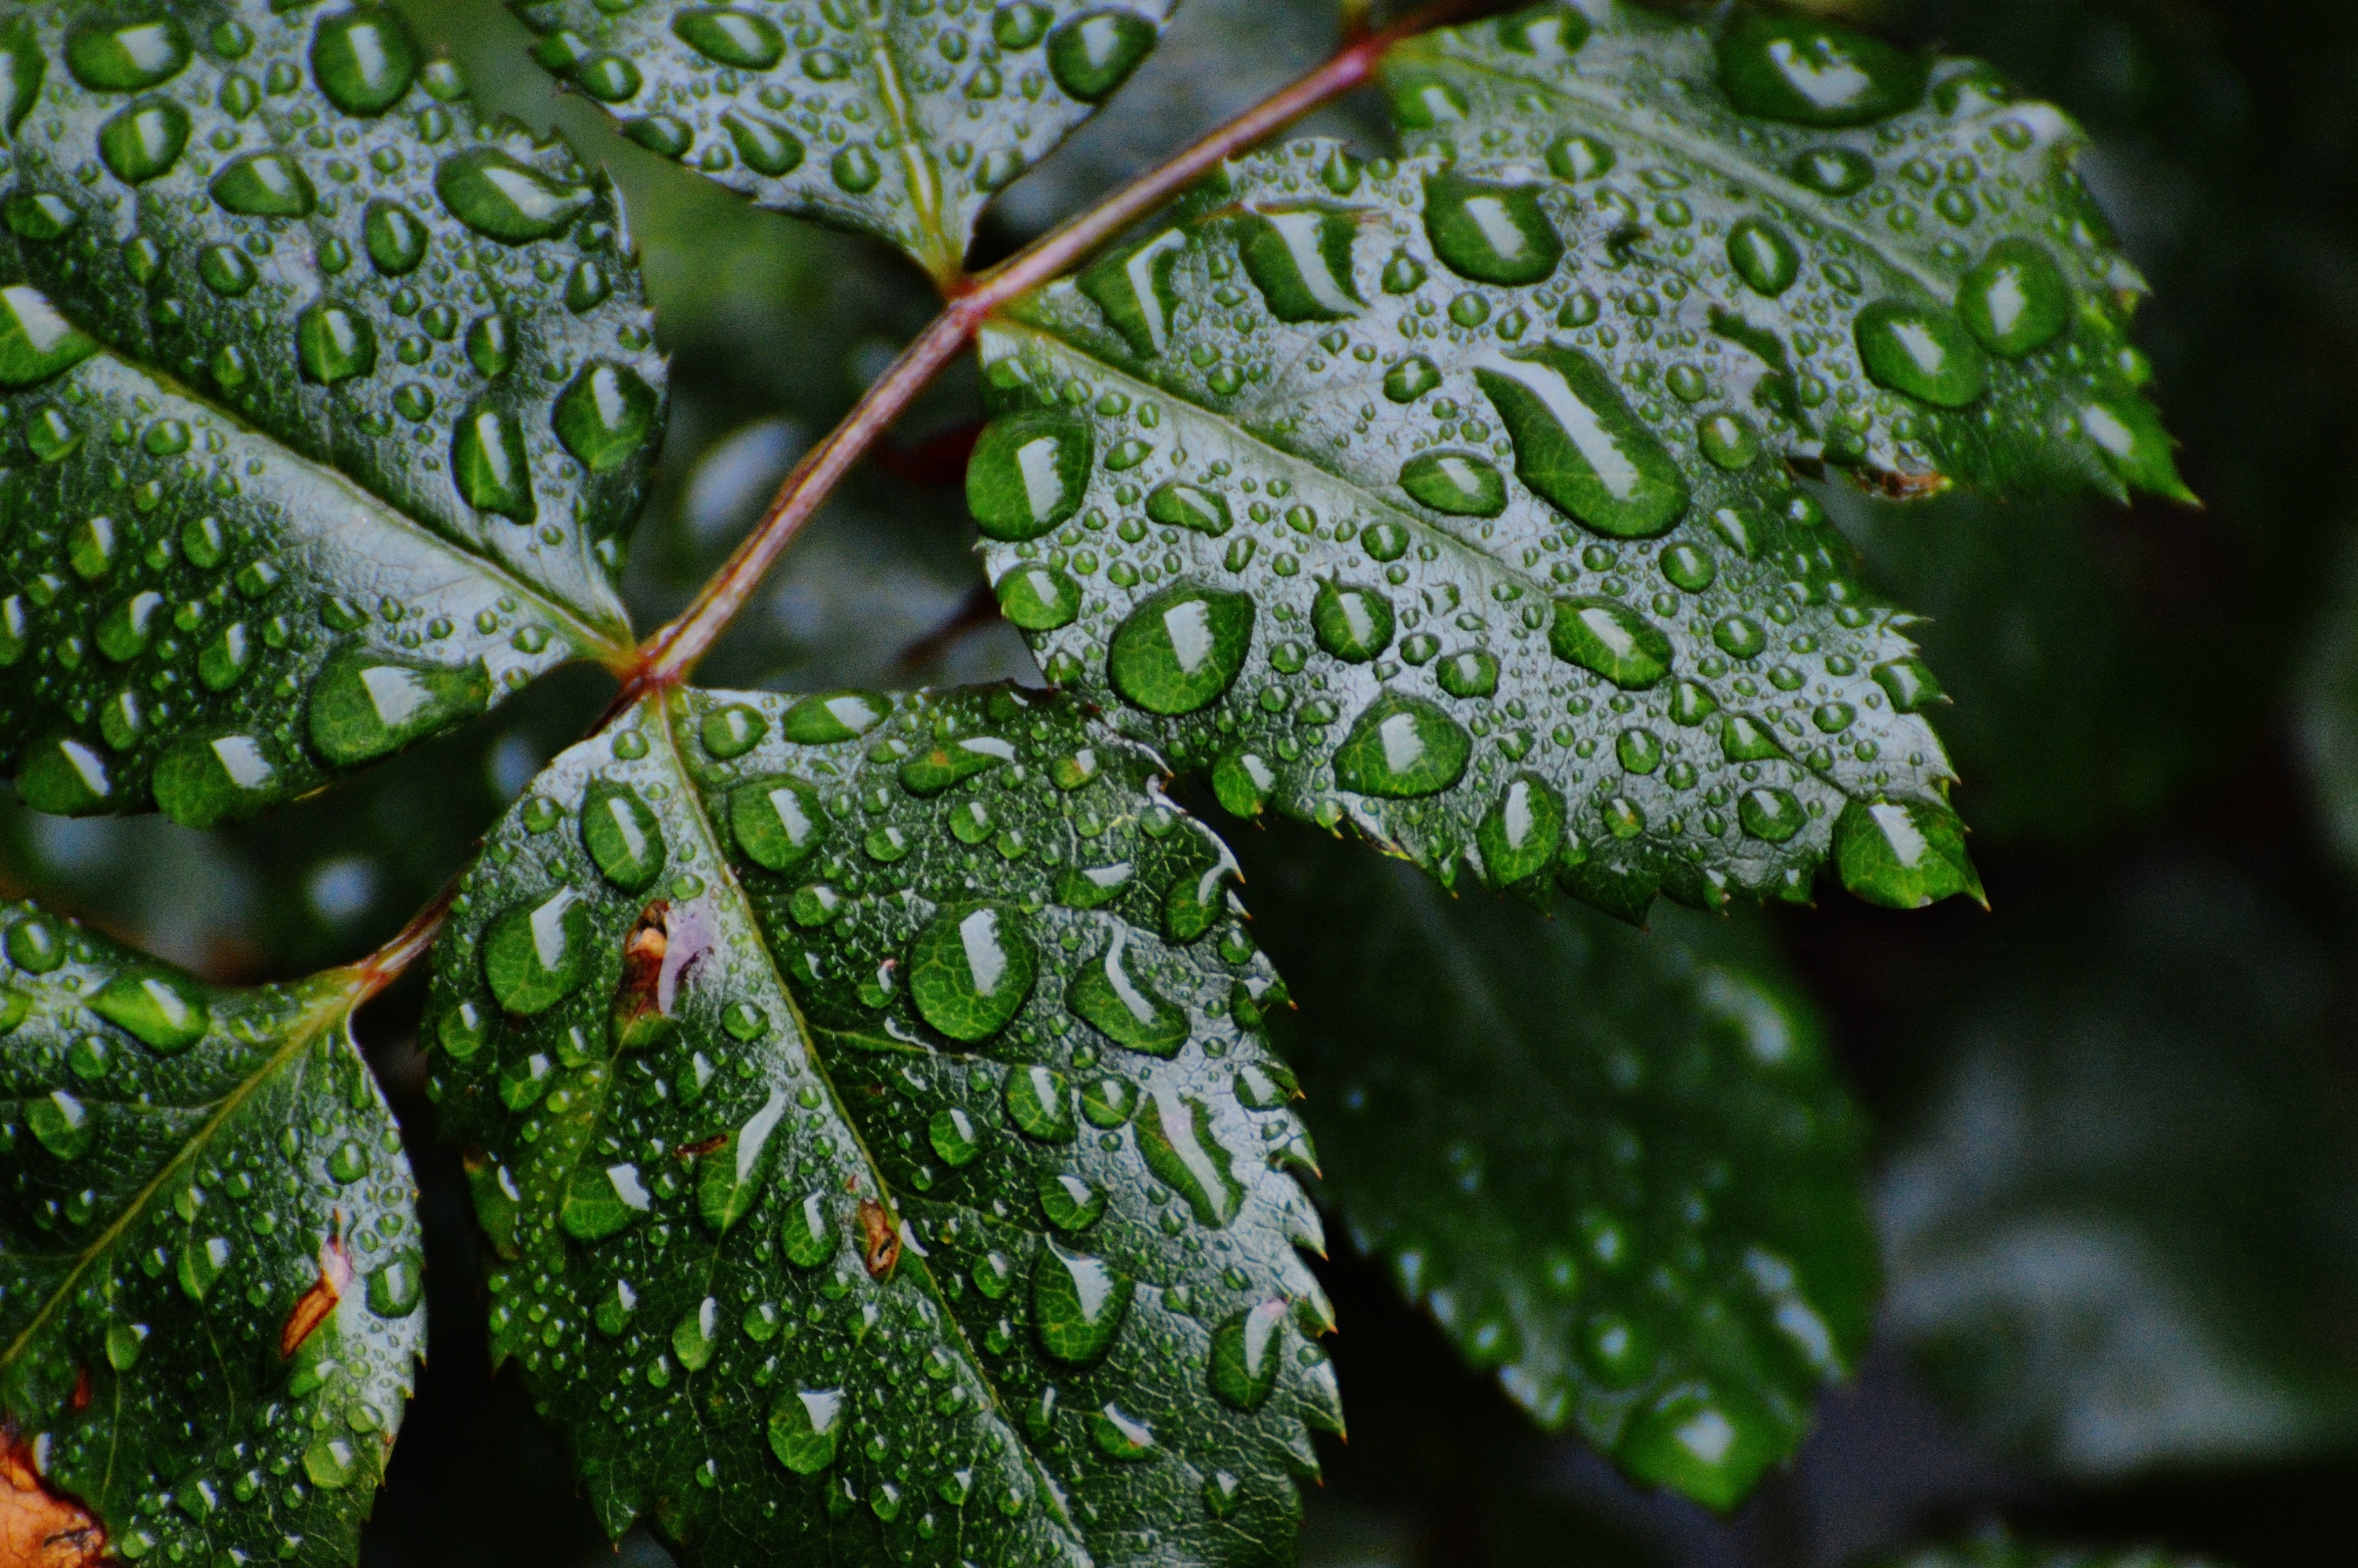
tree, nature, branch, plant, rain, leaf, flower, frost, food, green, produce, botany, garden, flora, drip, close up, roses, leaves, shrub, drop of water, macro photography, flowering plant, woody plant, land plant